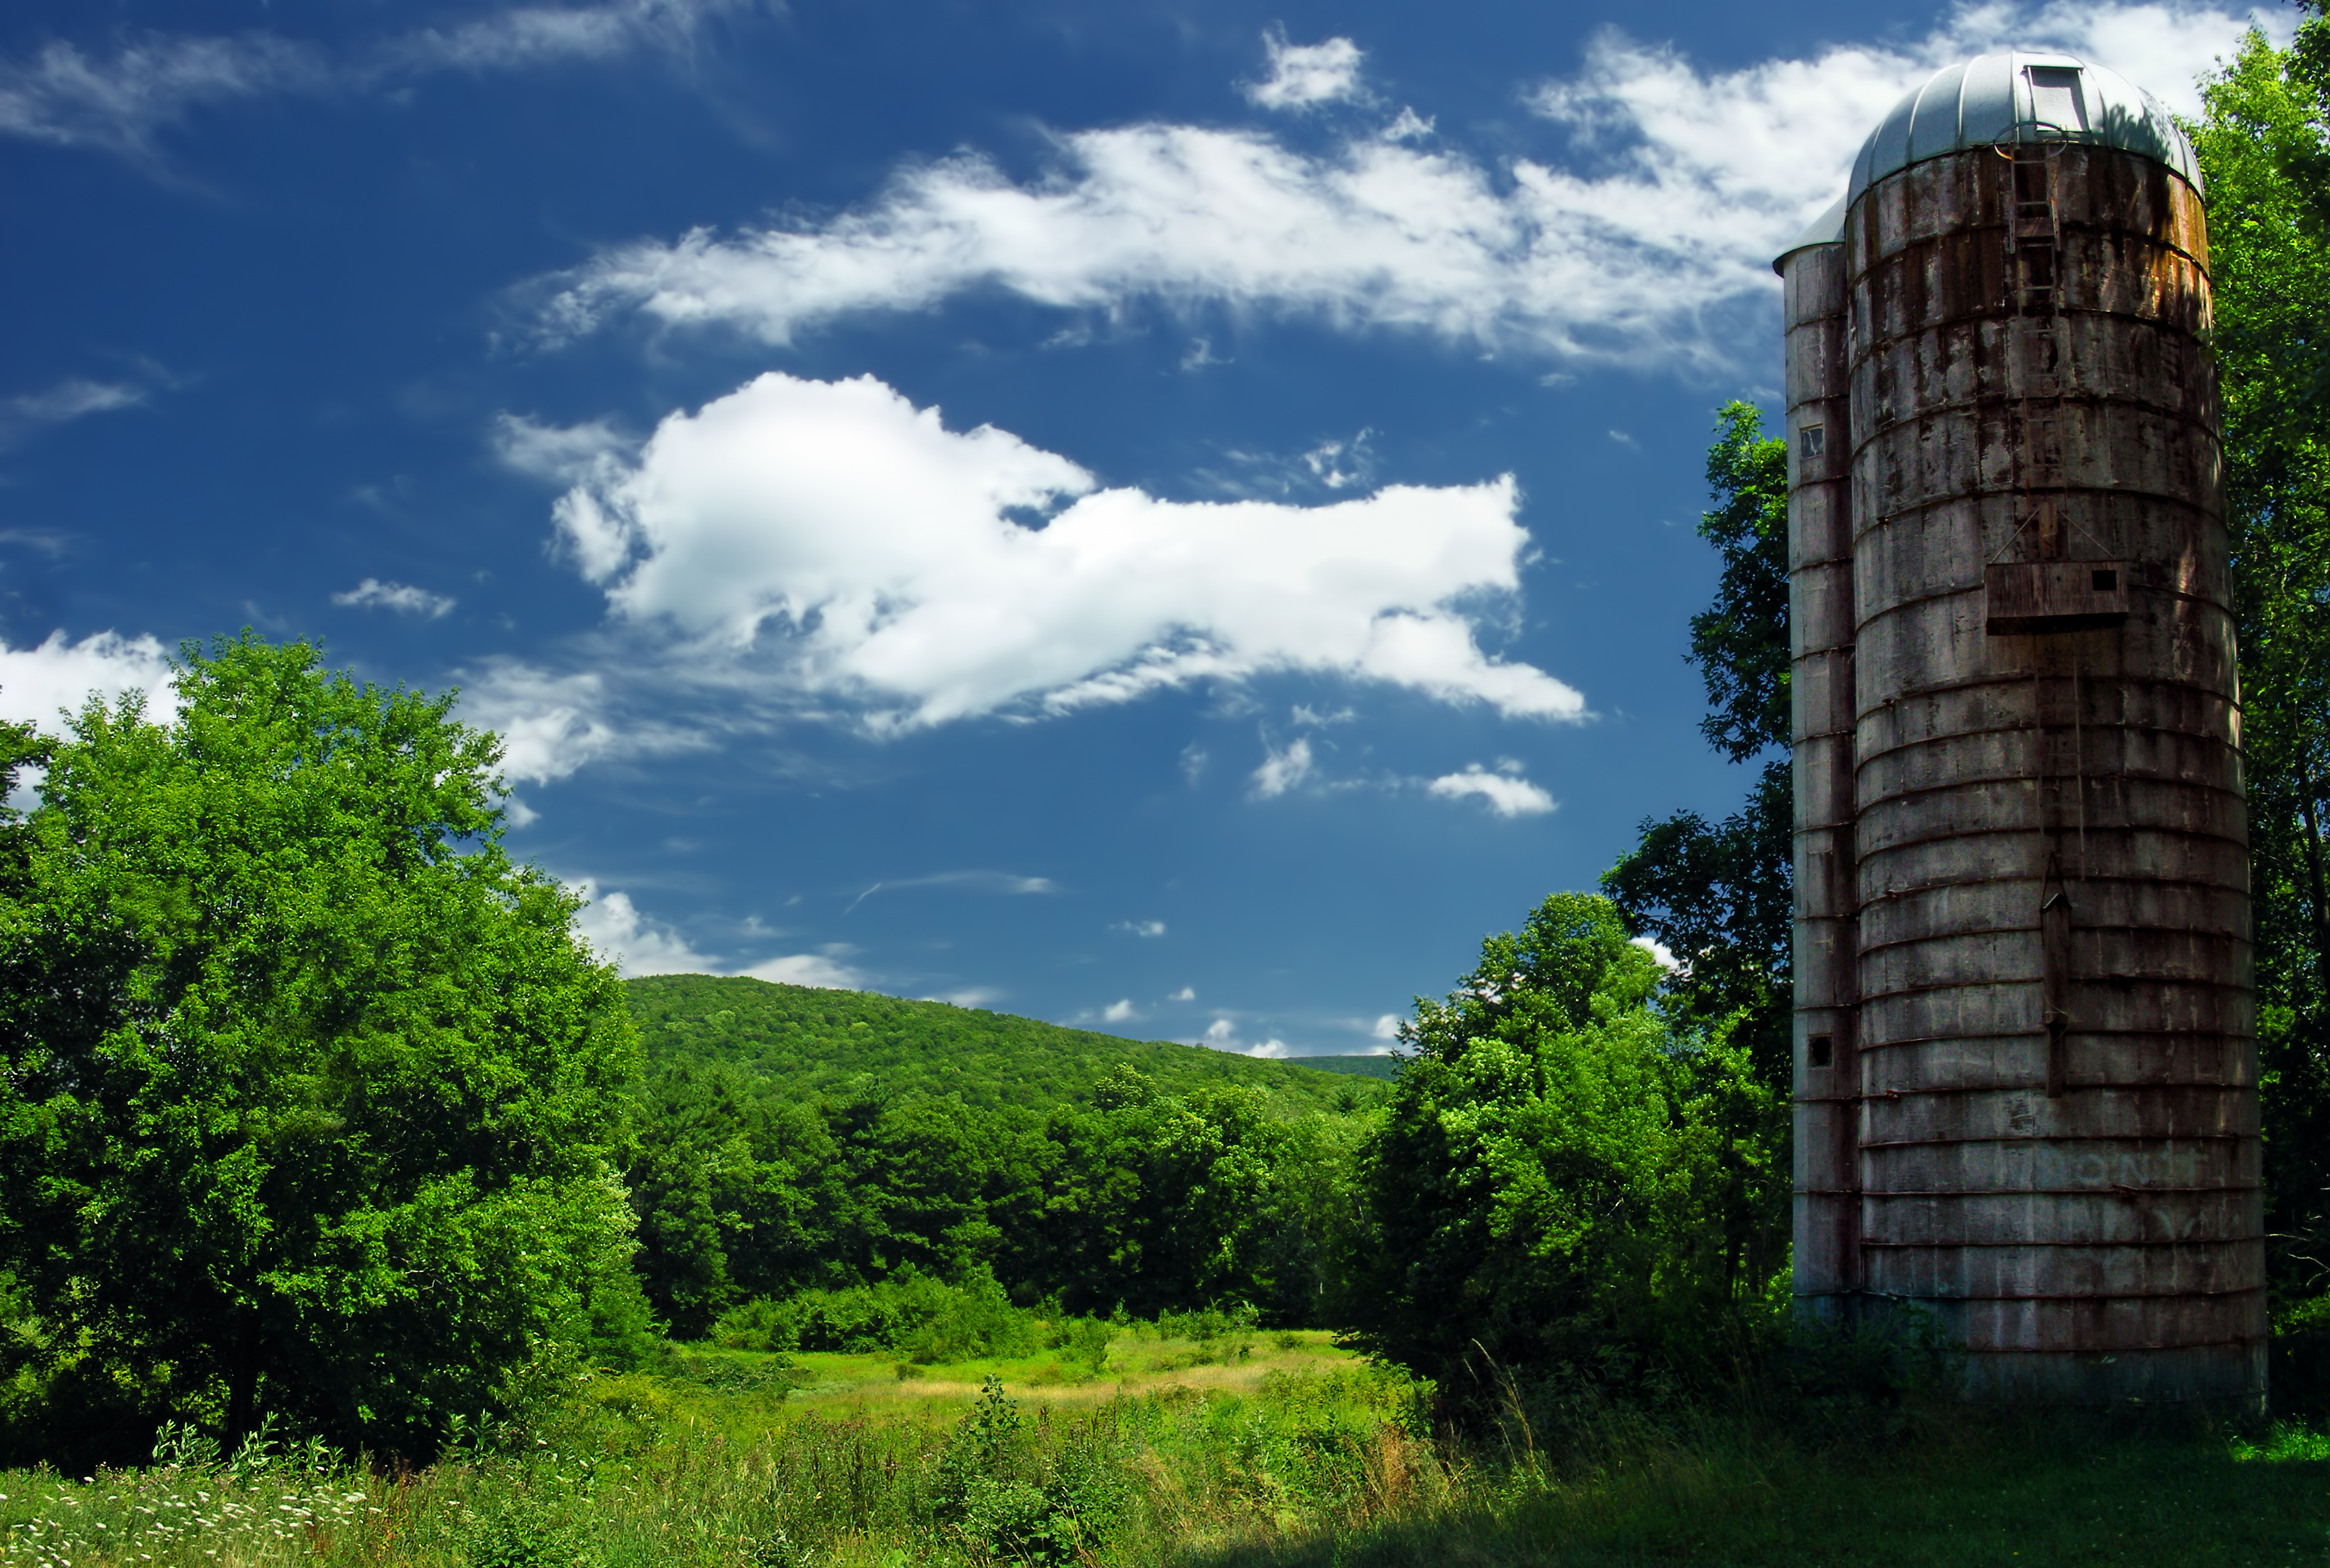
landscape, tree, forest, grass, cloud, sky, meadow, sunlight, hill, summer, rural, green, cumulus, creativecommons, clouds, ruins, pennsylvania, luzernecounty, nescopeckstatepark, brightlight, ecosystem, rural area